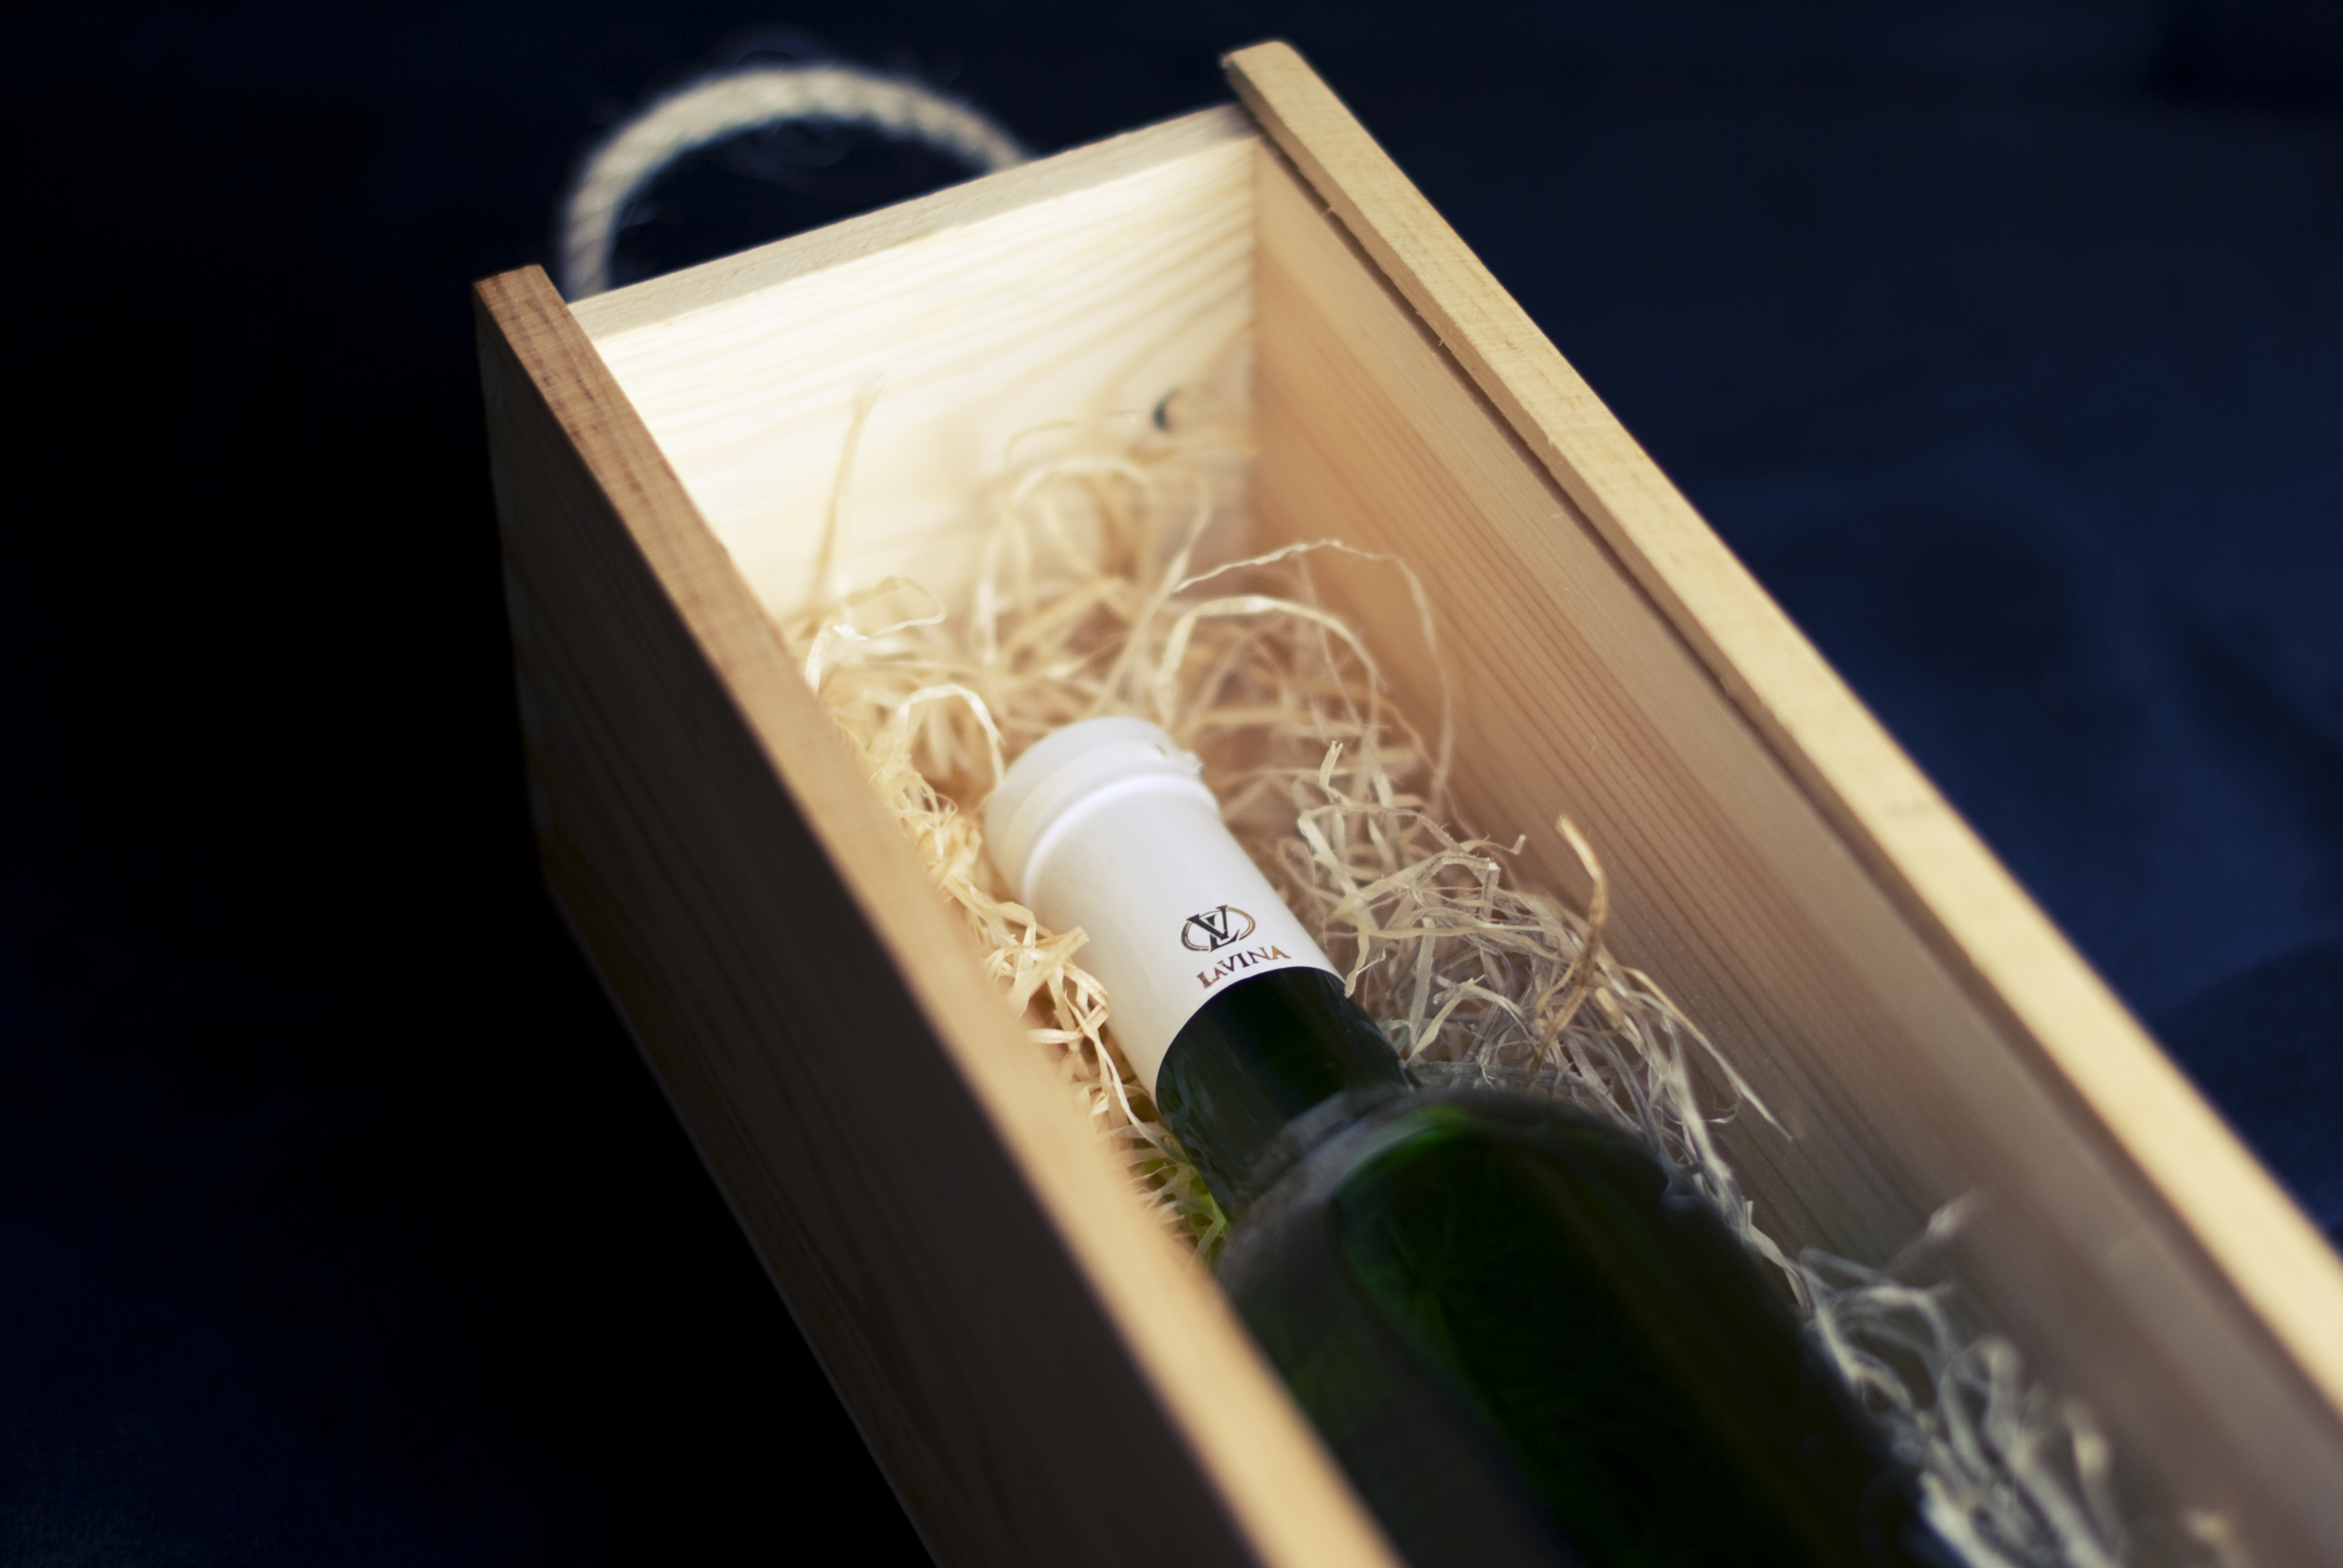
writing, hand, light, wine, gift, bottle, lighting, alcohol, present, close up, shape